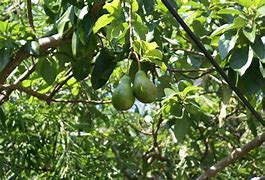
Label: Avocado